Abbot's Chair

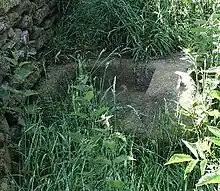

The Abbot's Chair is the common name of a former monastic cross, the Charlesworth Cross. Only the socket remains of this boundary cross, built by the monks of Basingwerk Abbey in North Wales. Henry II of England gave the manor of Glossop to the monks, and they gained a market charter for Glossop in 1290, and one for Charlesworth in 1328. In 1433 the monks leased all of Glossopdale to the Talbot family, later Earls of Shrewsbury.